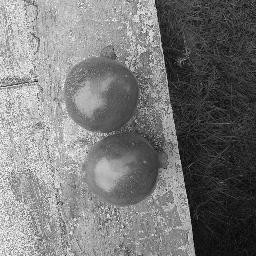
Fruit: Pomegranate
Quality: Good